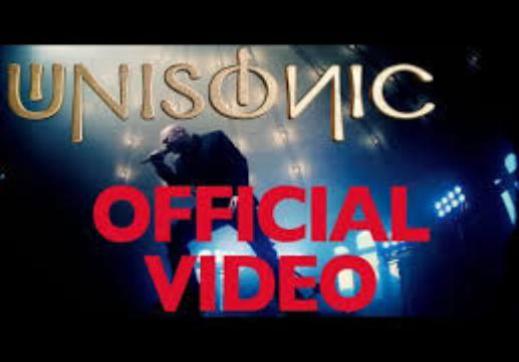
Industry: Leisure